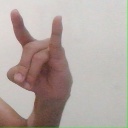
अक्षर: च